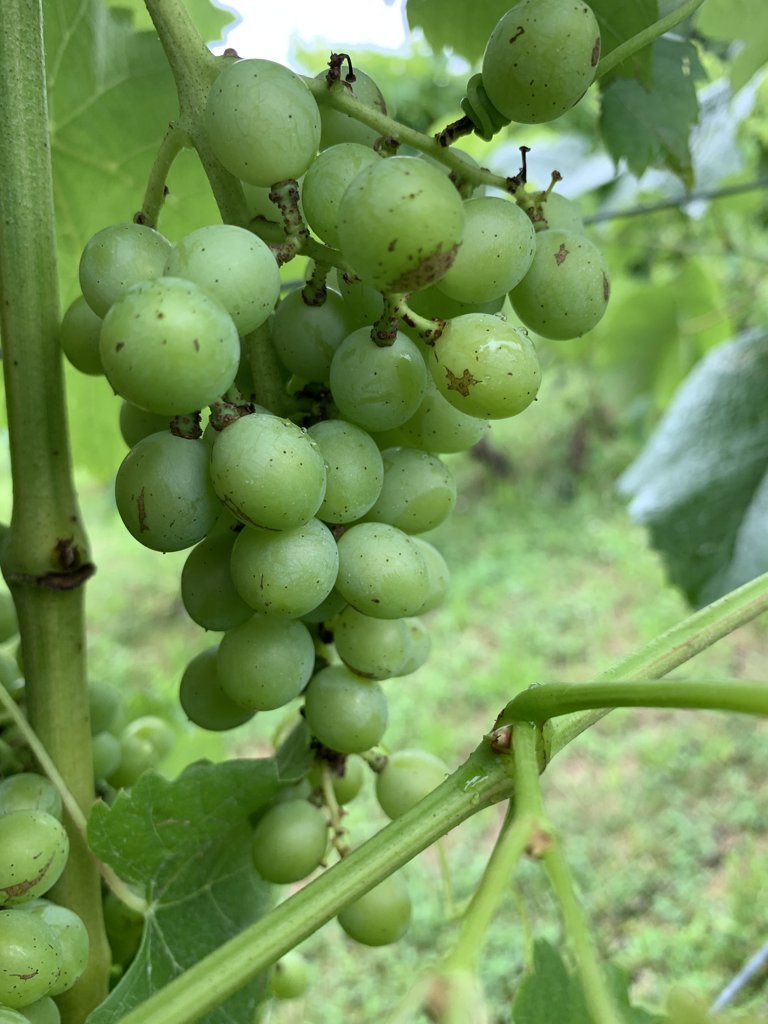
Berries visible: 48
Grape clusters: 3